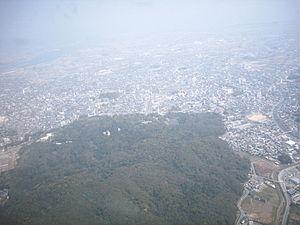
Le shinbutsu shūgō, aussi appelé shinbutsu konkō, terme qui a cependant une connotation négative d'abâtardissement et de caractère aléatoire, désigne le syncrétisme du bouddhisme et du culte des kamis shinto qui est la religion du Japon jusqu'à l'ère Meiji. Quand le bouddhisme est introduit en provenance de Chine à la fin de la période Asuka, plutôt que de rejeter le vieux système de croyances, les Japonais tentent de le concilier avec le nouveau, en supposant que les deux sont vrais. En conséquence, les temples bouddhistes sont attachés aux kamis des sanctuaires shinto locaux et réciproquement, et consacrés à la fois aux kamis et à Bouddha. La religion native et le bouddhisme venu de l'étranger ne se fondent jamais vraiment mais restent cependant intimement liés dès l'origine jusqu'à nos jours, et toujours en interaction. La profondeur de l'influence du bouddhisme sur les croyances religieuses natives se remarque par exemple dans le fait qu'une grande partie du vocabulaire conceptuel shinto et même les types des sanctuaires shinto contemporains, avec une importante salle de culte et des images religieuses, sont eux-mêmes d'origine bouddhique.